E.H. Gerrish Canoe Company

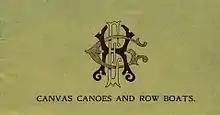
cover of E.H. Gerrish catalog dated 1898

E.H. Gerrish (1847–1930) is credited with being the first person to sell wood-canvas canoes commercially. From 1882 to 1909, Gerrish built and sold canoes from a shop in Bangor, Maine. Early Gerrish canoes contain elements of the birchbark canoes upon which they were based. If studied from earliest-to-latest, the canoes of E.H. Gerrish appear to show the morphing of the wood-canvas from its roots in the birch bark to the modern open gunwale canoe.